Parietaria judaica

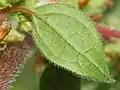
Close-up of a leaf, showing venation and hairiness

The leaves are alternate, oval lanceolate, typically 3 cm long x 1.5 cm wide (exceptionally up to 6 cm x 3 cm) with a petiole about half as long as the blade. The veins on the lower side of the leaf are softly hairy, as are the leaf margins and the petiole. The upper surface is often glossy and either glabrous or with scattered hairs, and with sunken veins.